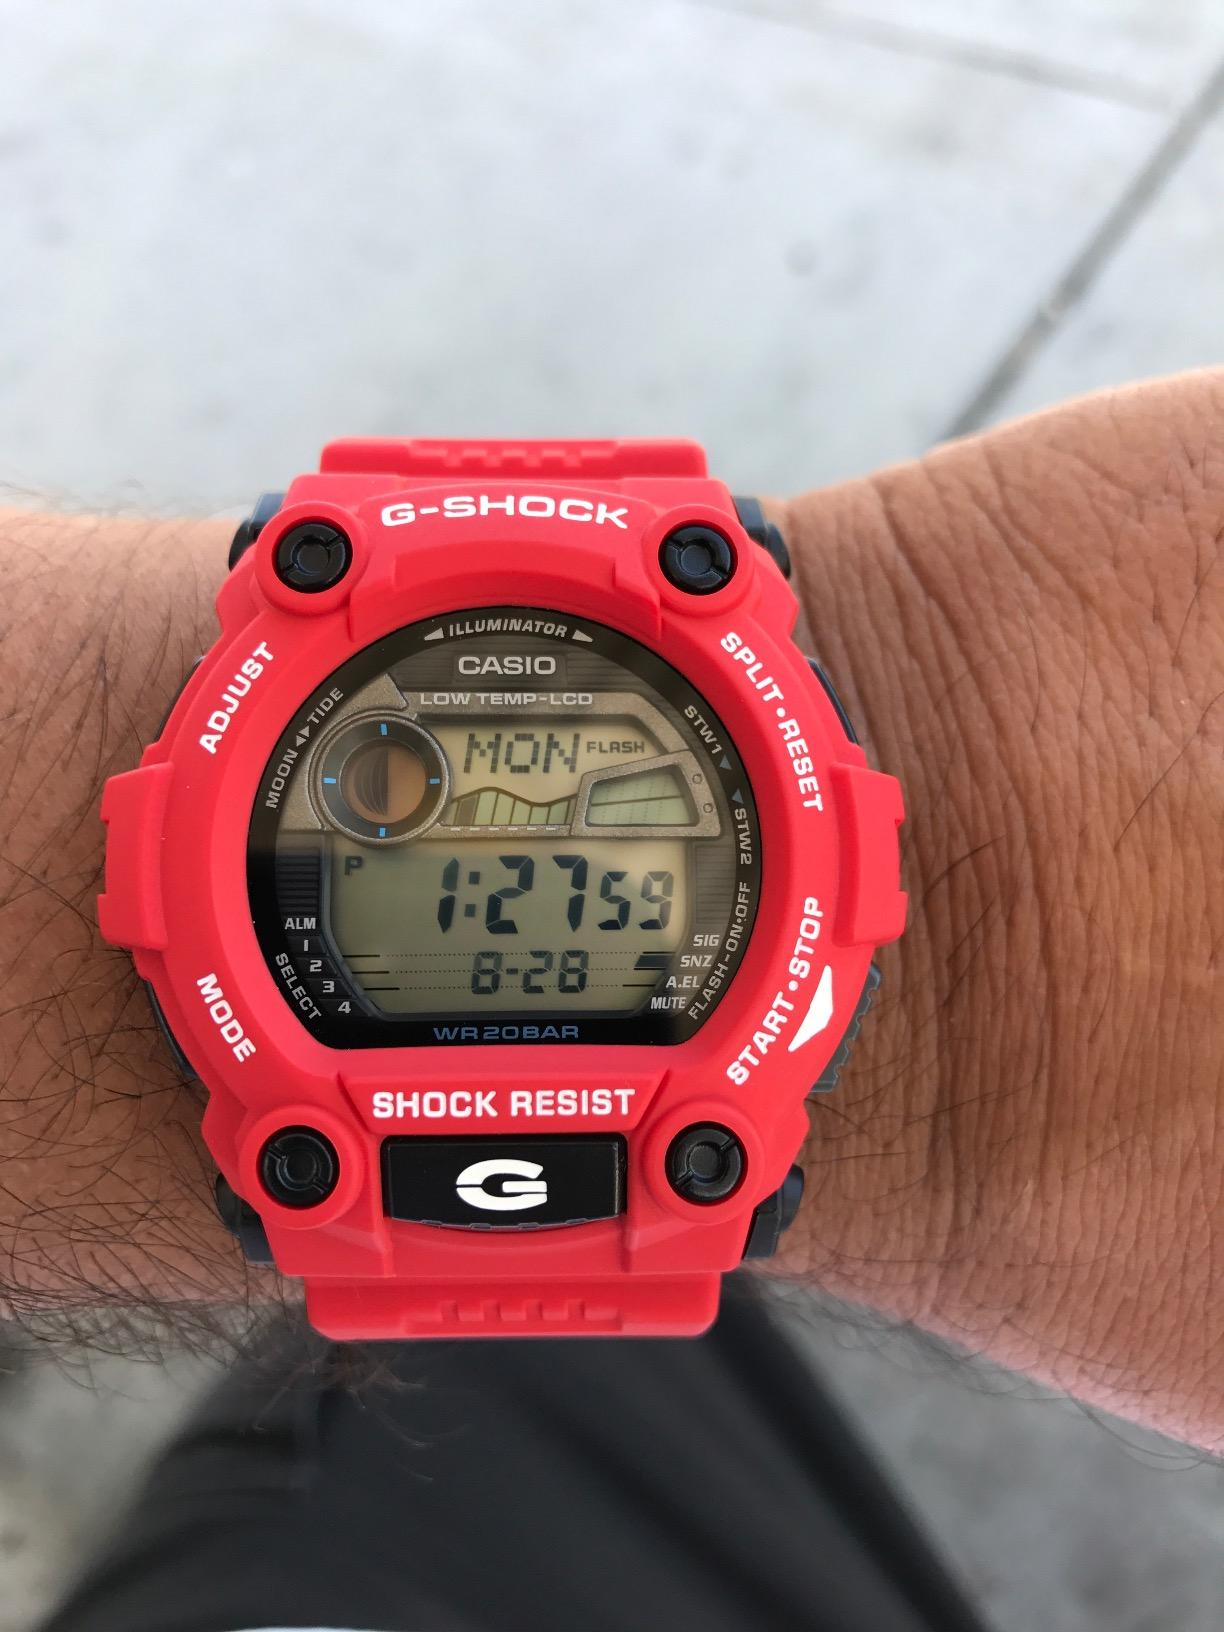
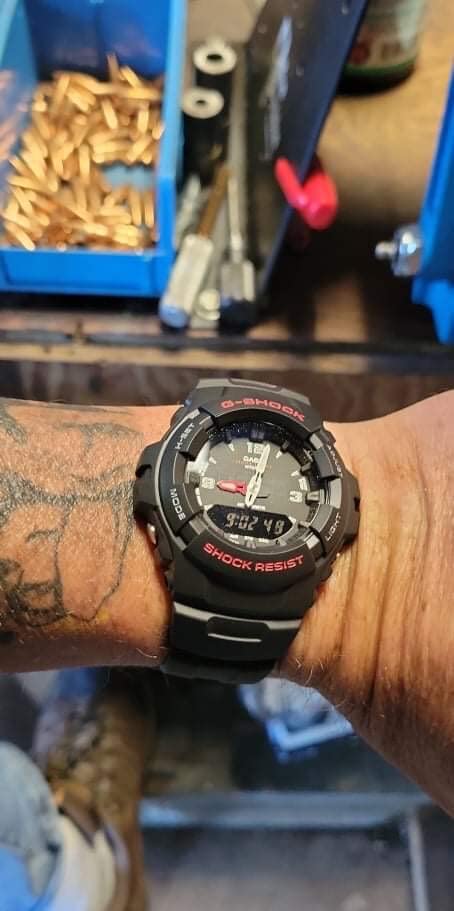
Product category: accessories_watch
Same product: no